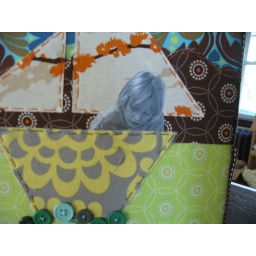
A boy in a boat